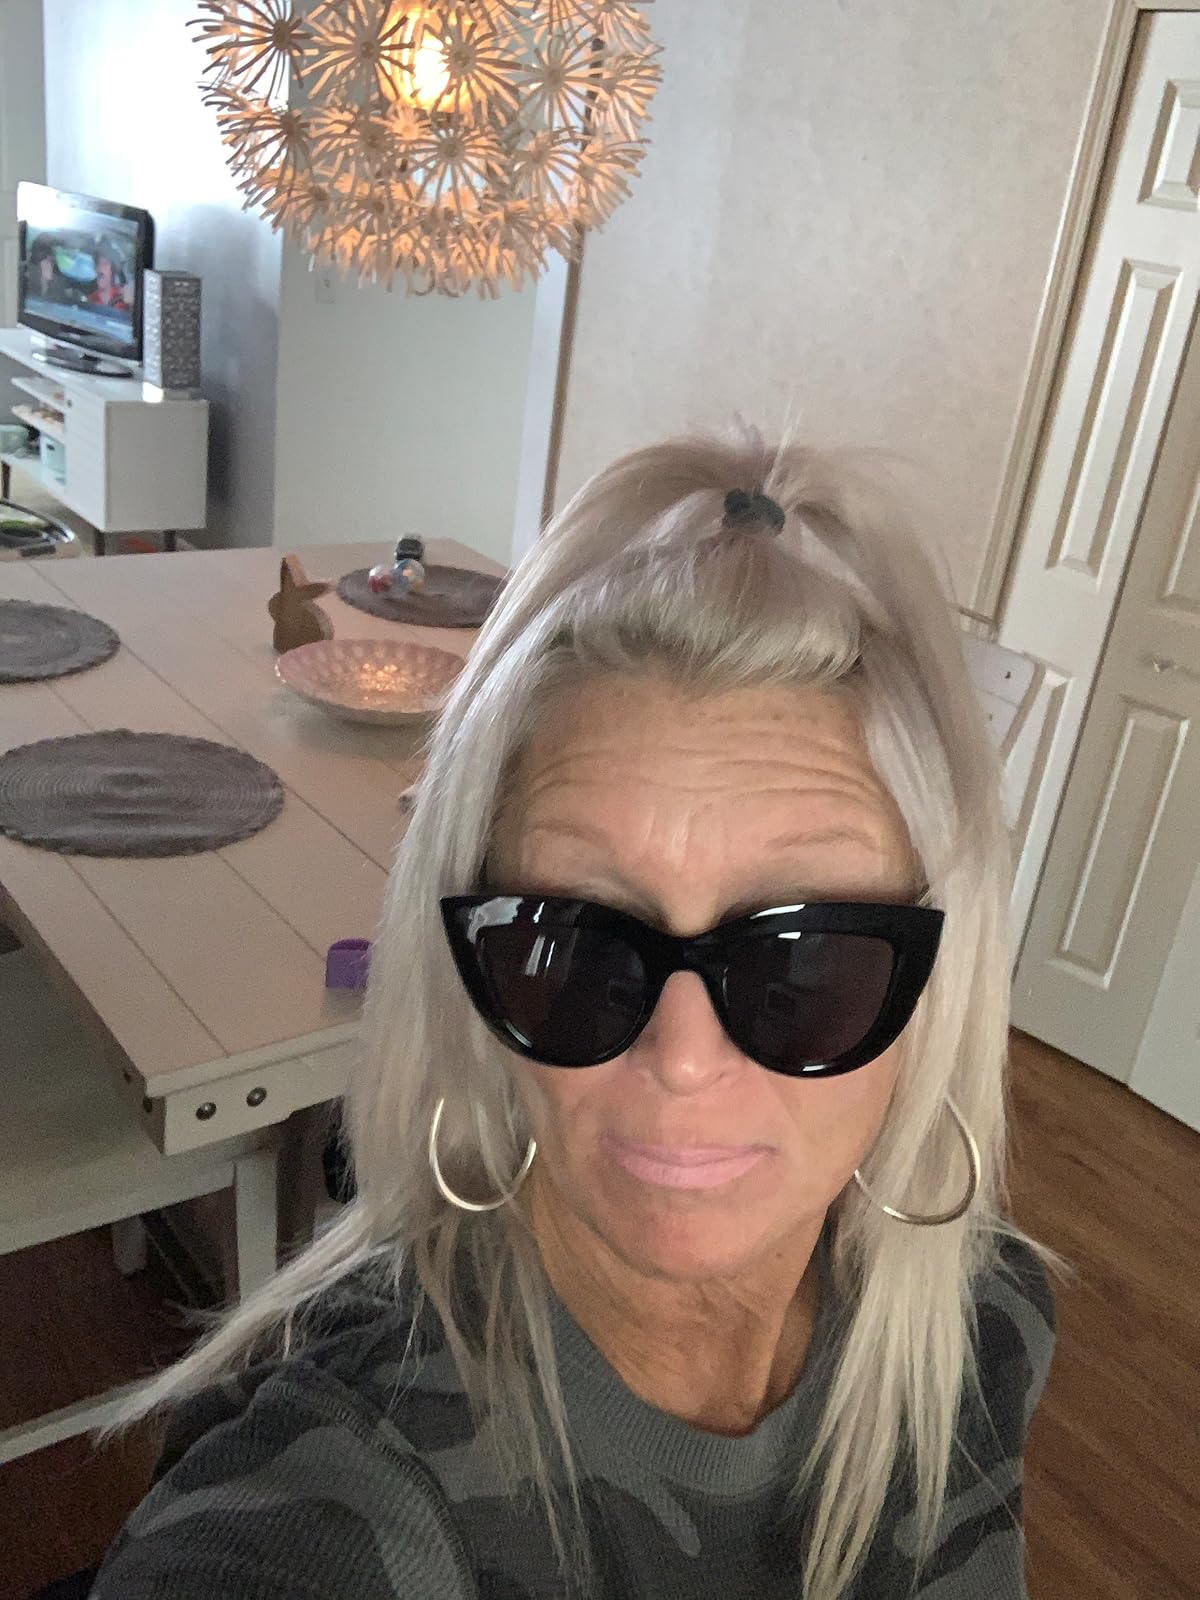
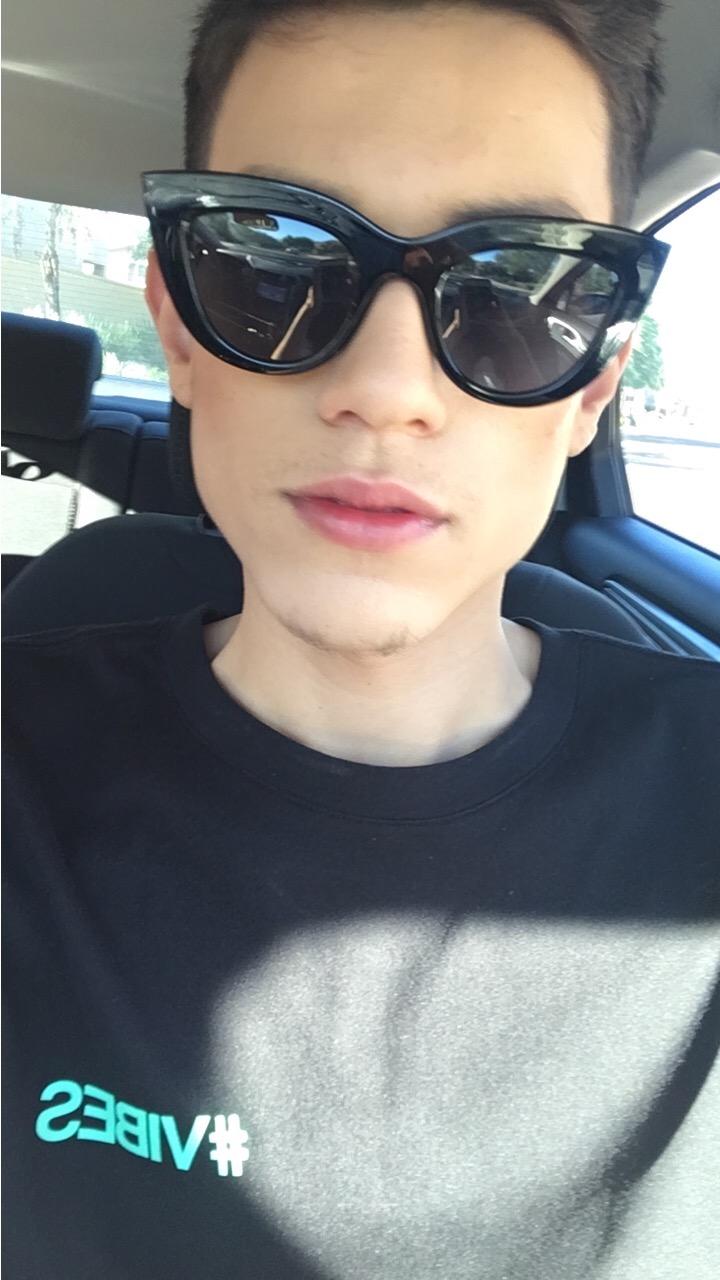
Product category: accessories_sunglasses
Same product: yes